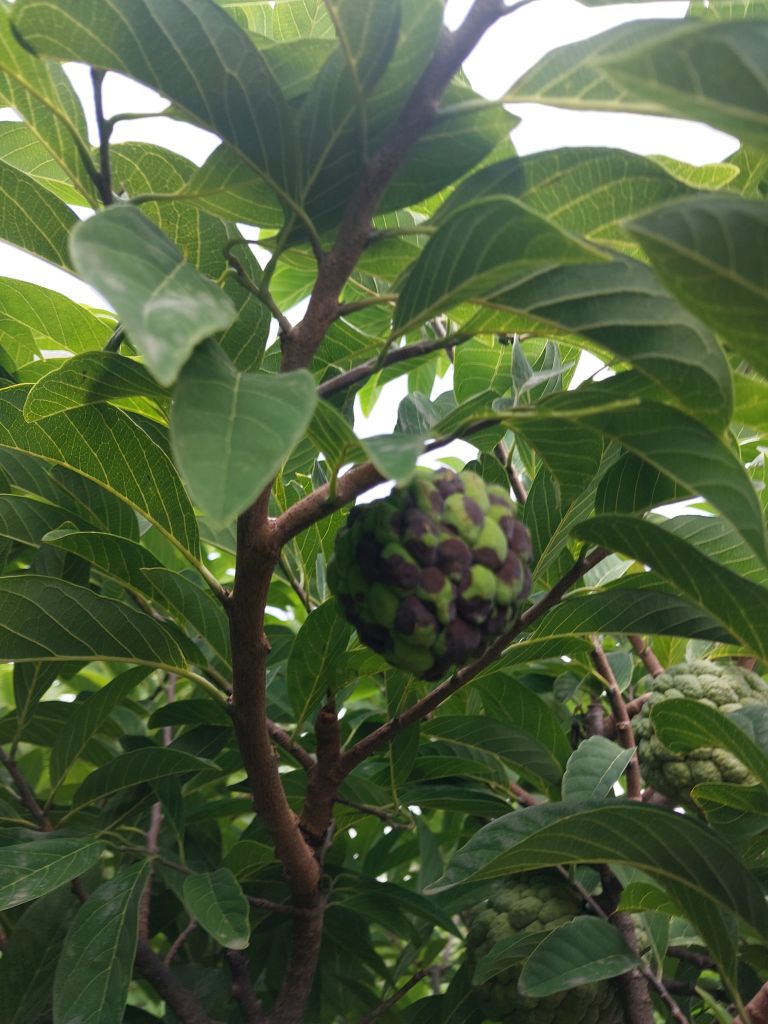
Disease label: Diplodia Rot